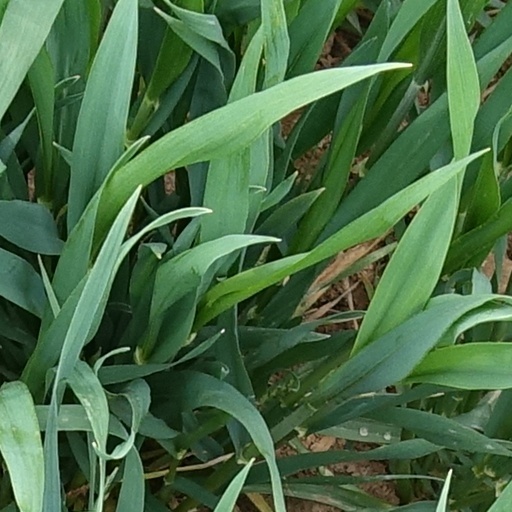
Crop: wheat